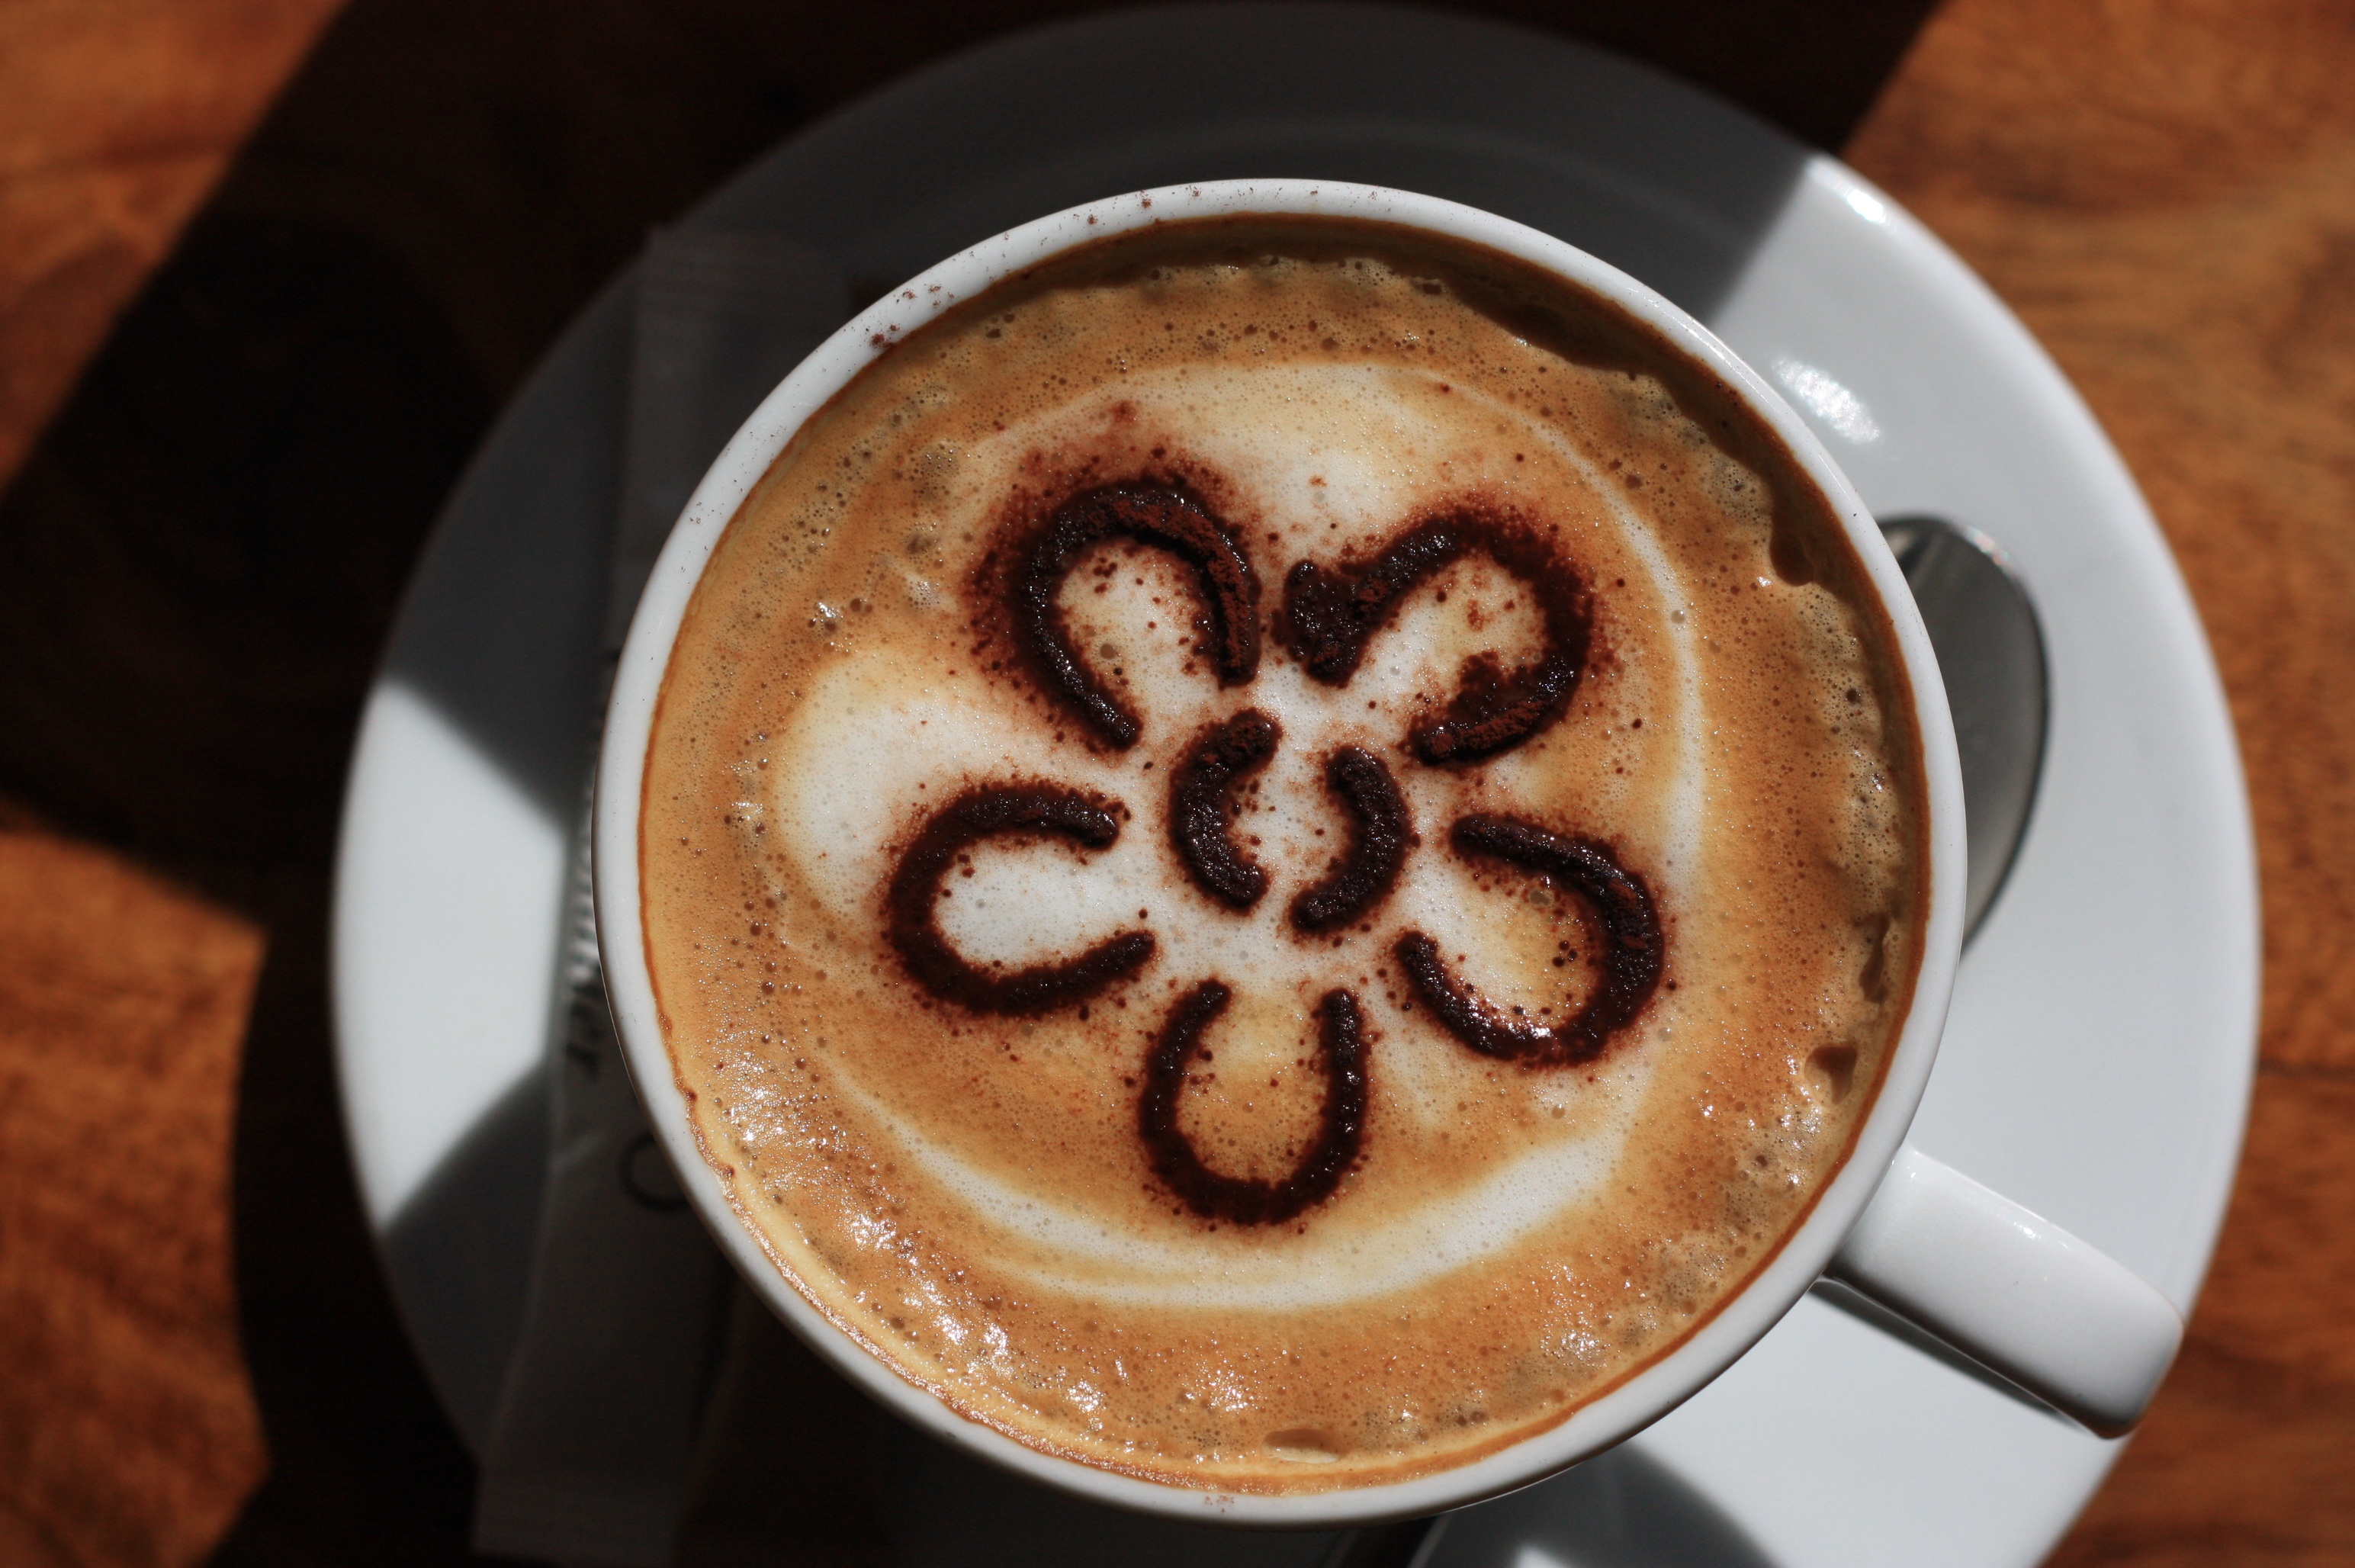
coffee, latte, cappuccino, pattern, brown, drink, teacup, ornament, caffeine, flavor, flat white, caff macchiato, mocaccino, cafe au lait